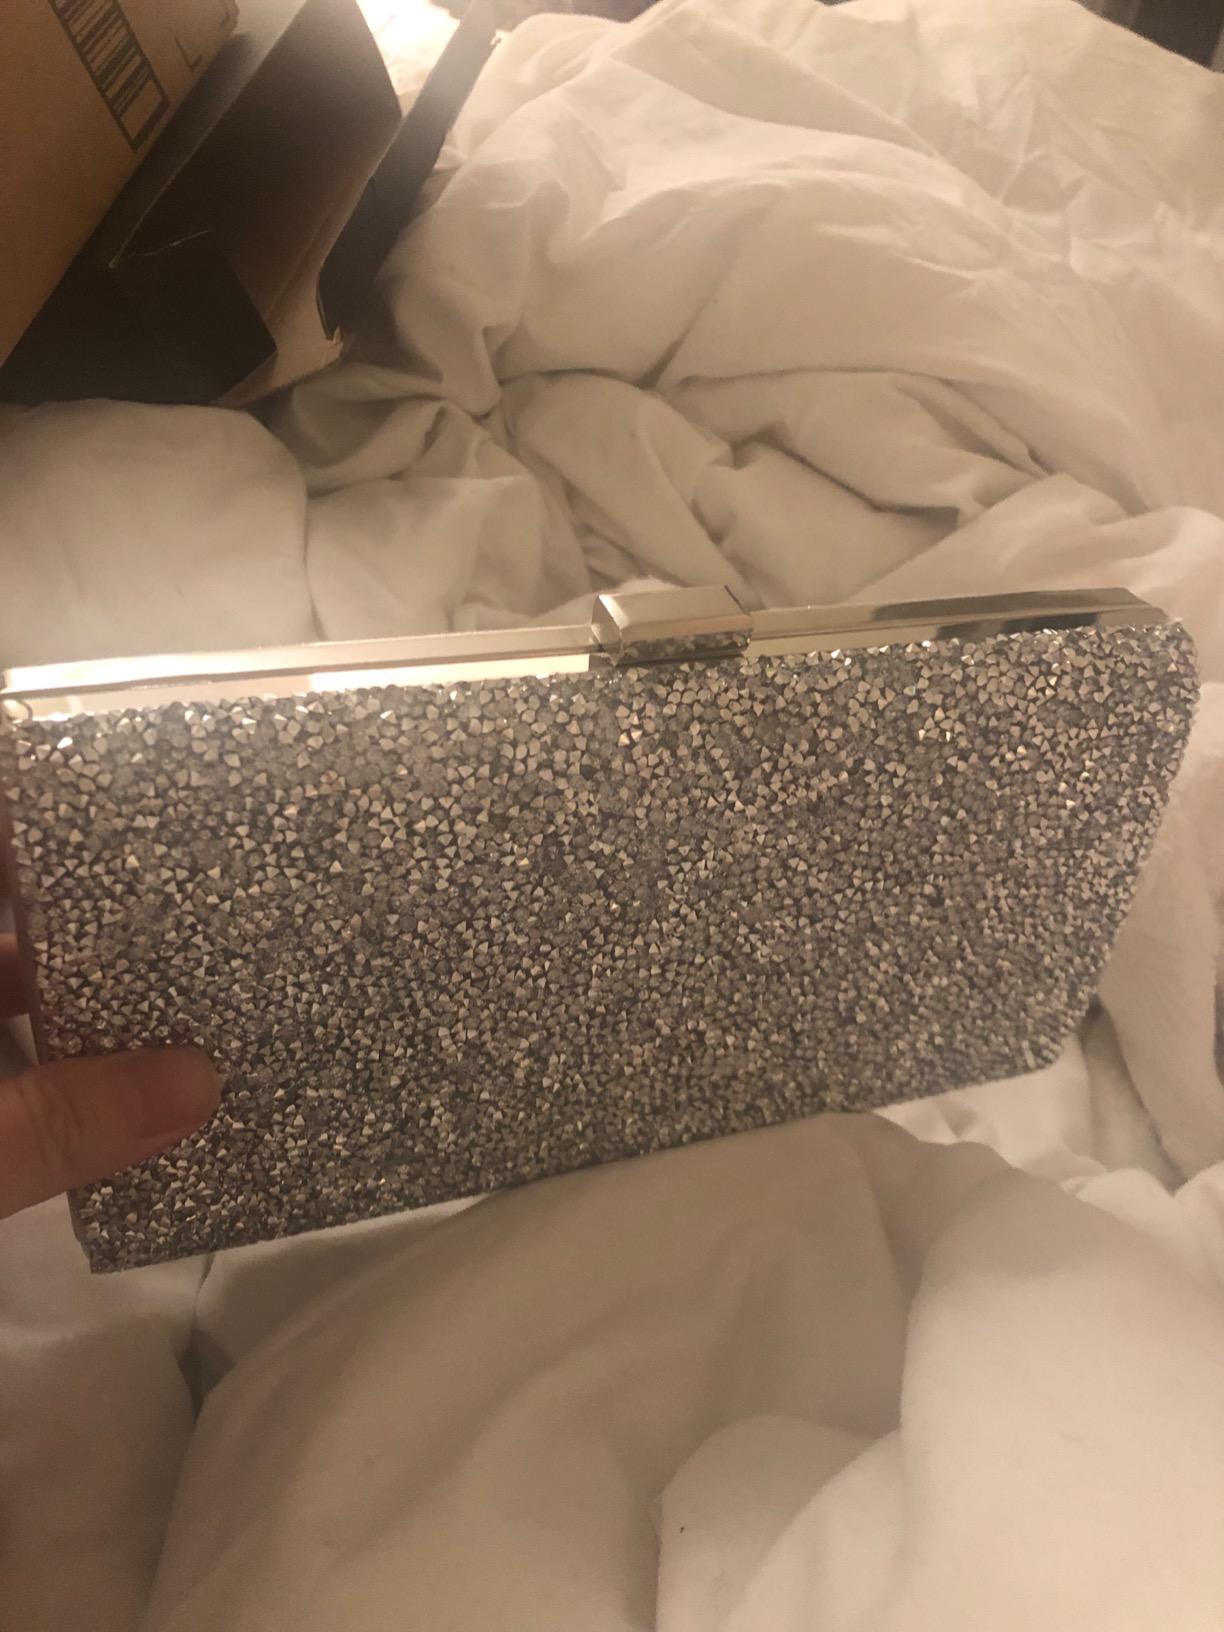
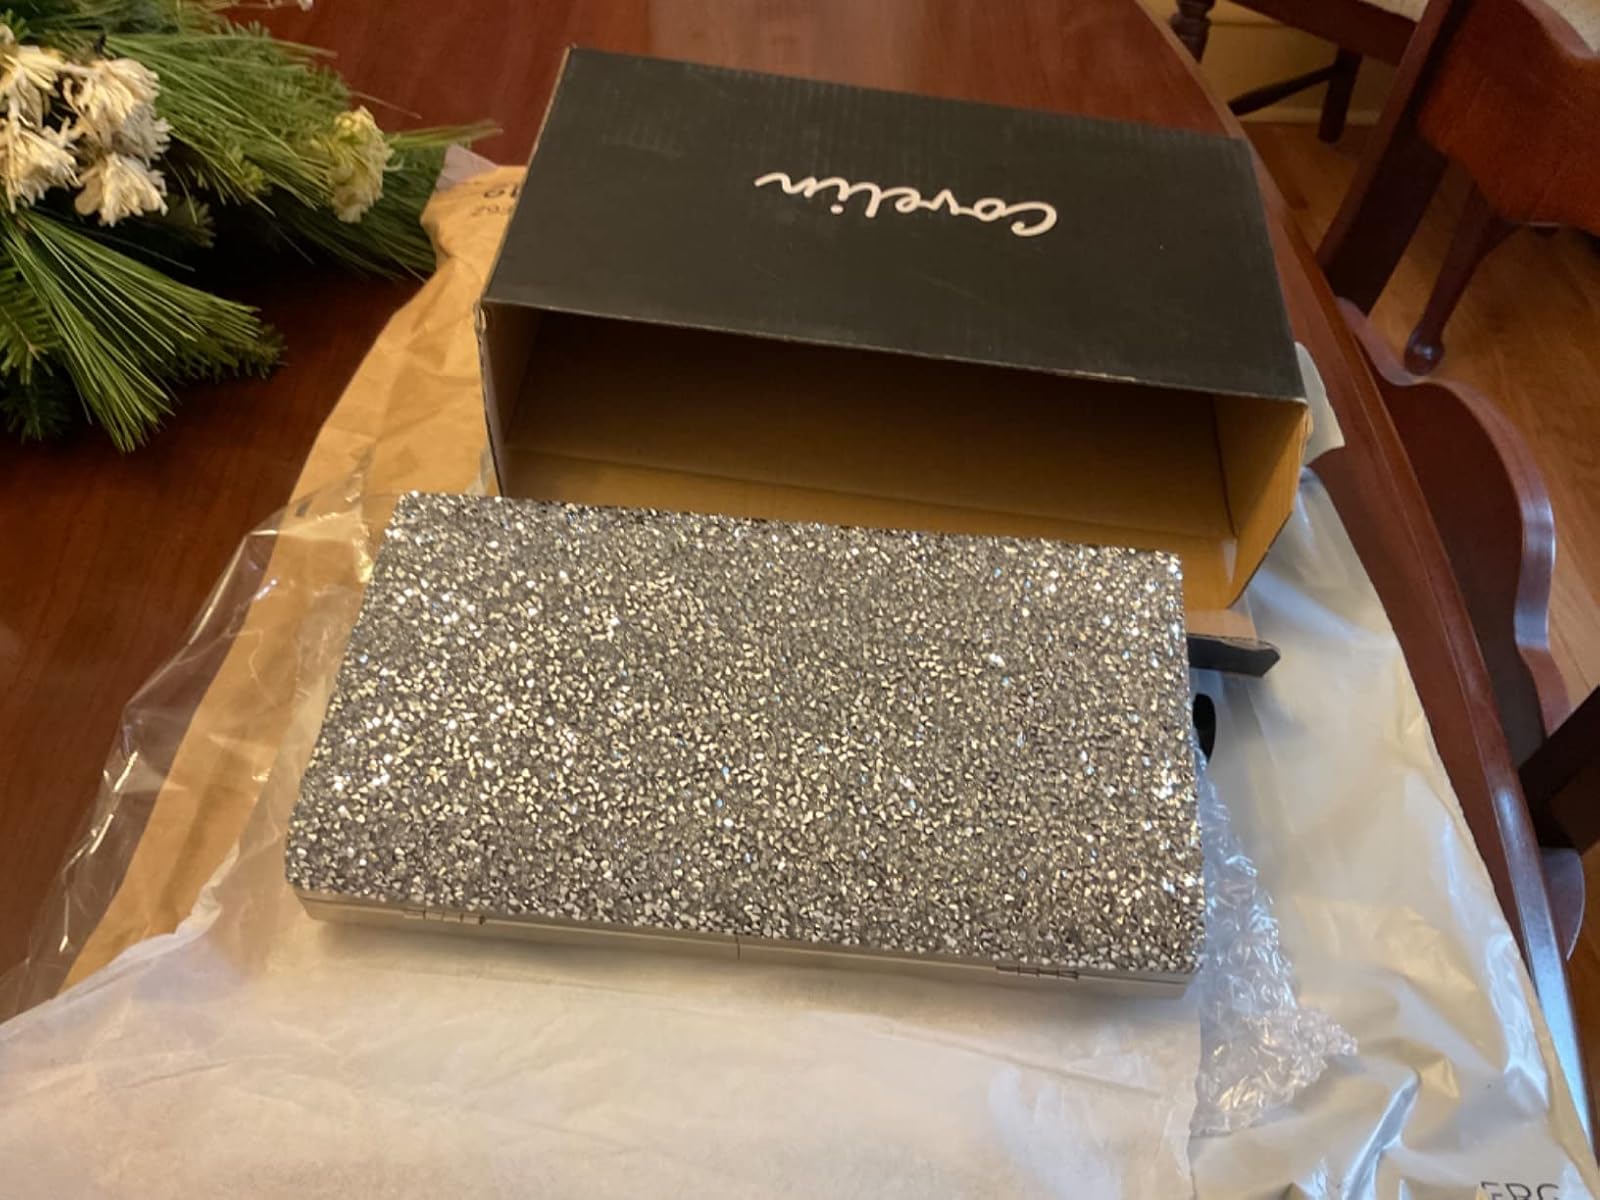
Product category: accessories_handbag
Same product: yes